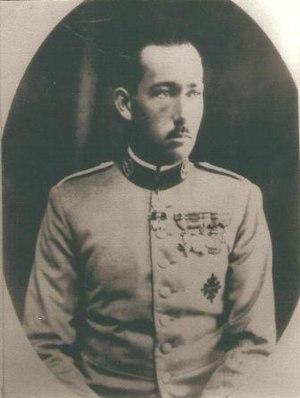
Gabriel de Bourbon, né le 11 janvier 1897 et décédé le 22 octobre 1975, portait le titre de courtoisie de prince des Deux-Siciles et était fils d'Alphonse de Bourbon-Siciles et de Marie-Antoinette de Bourbon-Siciles.